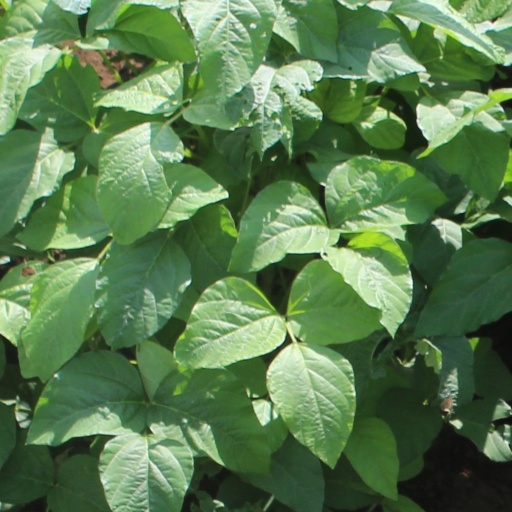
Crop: soybean